USS Ray (SS-271)

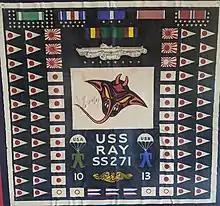
SS-271 Battle Flag

On 19 May, she intercepted three small freighters. Her torpedoes ran beneath the targets, and the "freighters", a disguised hunter-killer group, converged on the area where "Ray" had dived, laying a depth charge pattern. The submarine surfaced and fired her deck gun at her pursuers as she dashed away at flank speed. The remainder of the patrol was devoted to attacking patrol craft and coastal vessels with gunfire until it ended at Midway on 16 June.